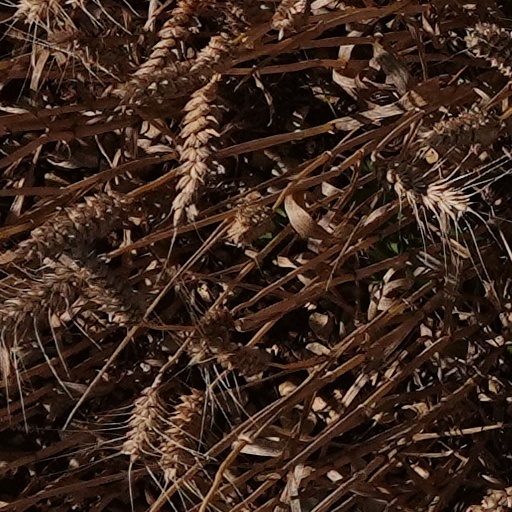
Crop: wheat